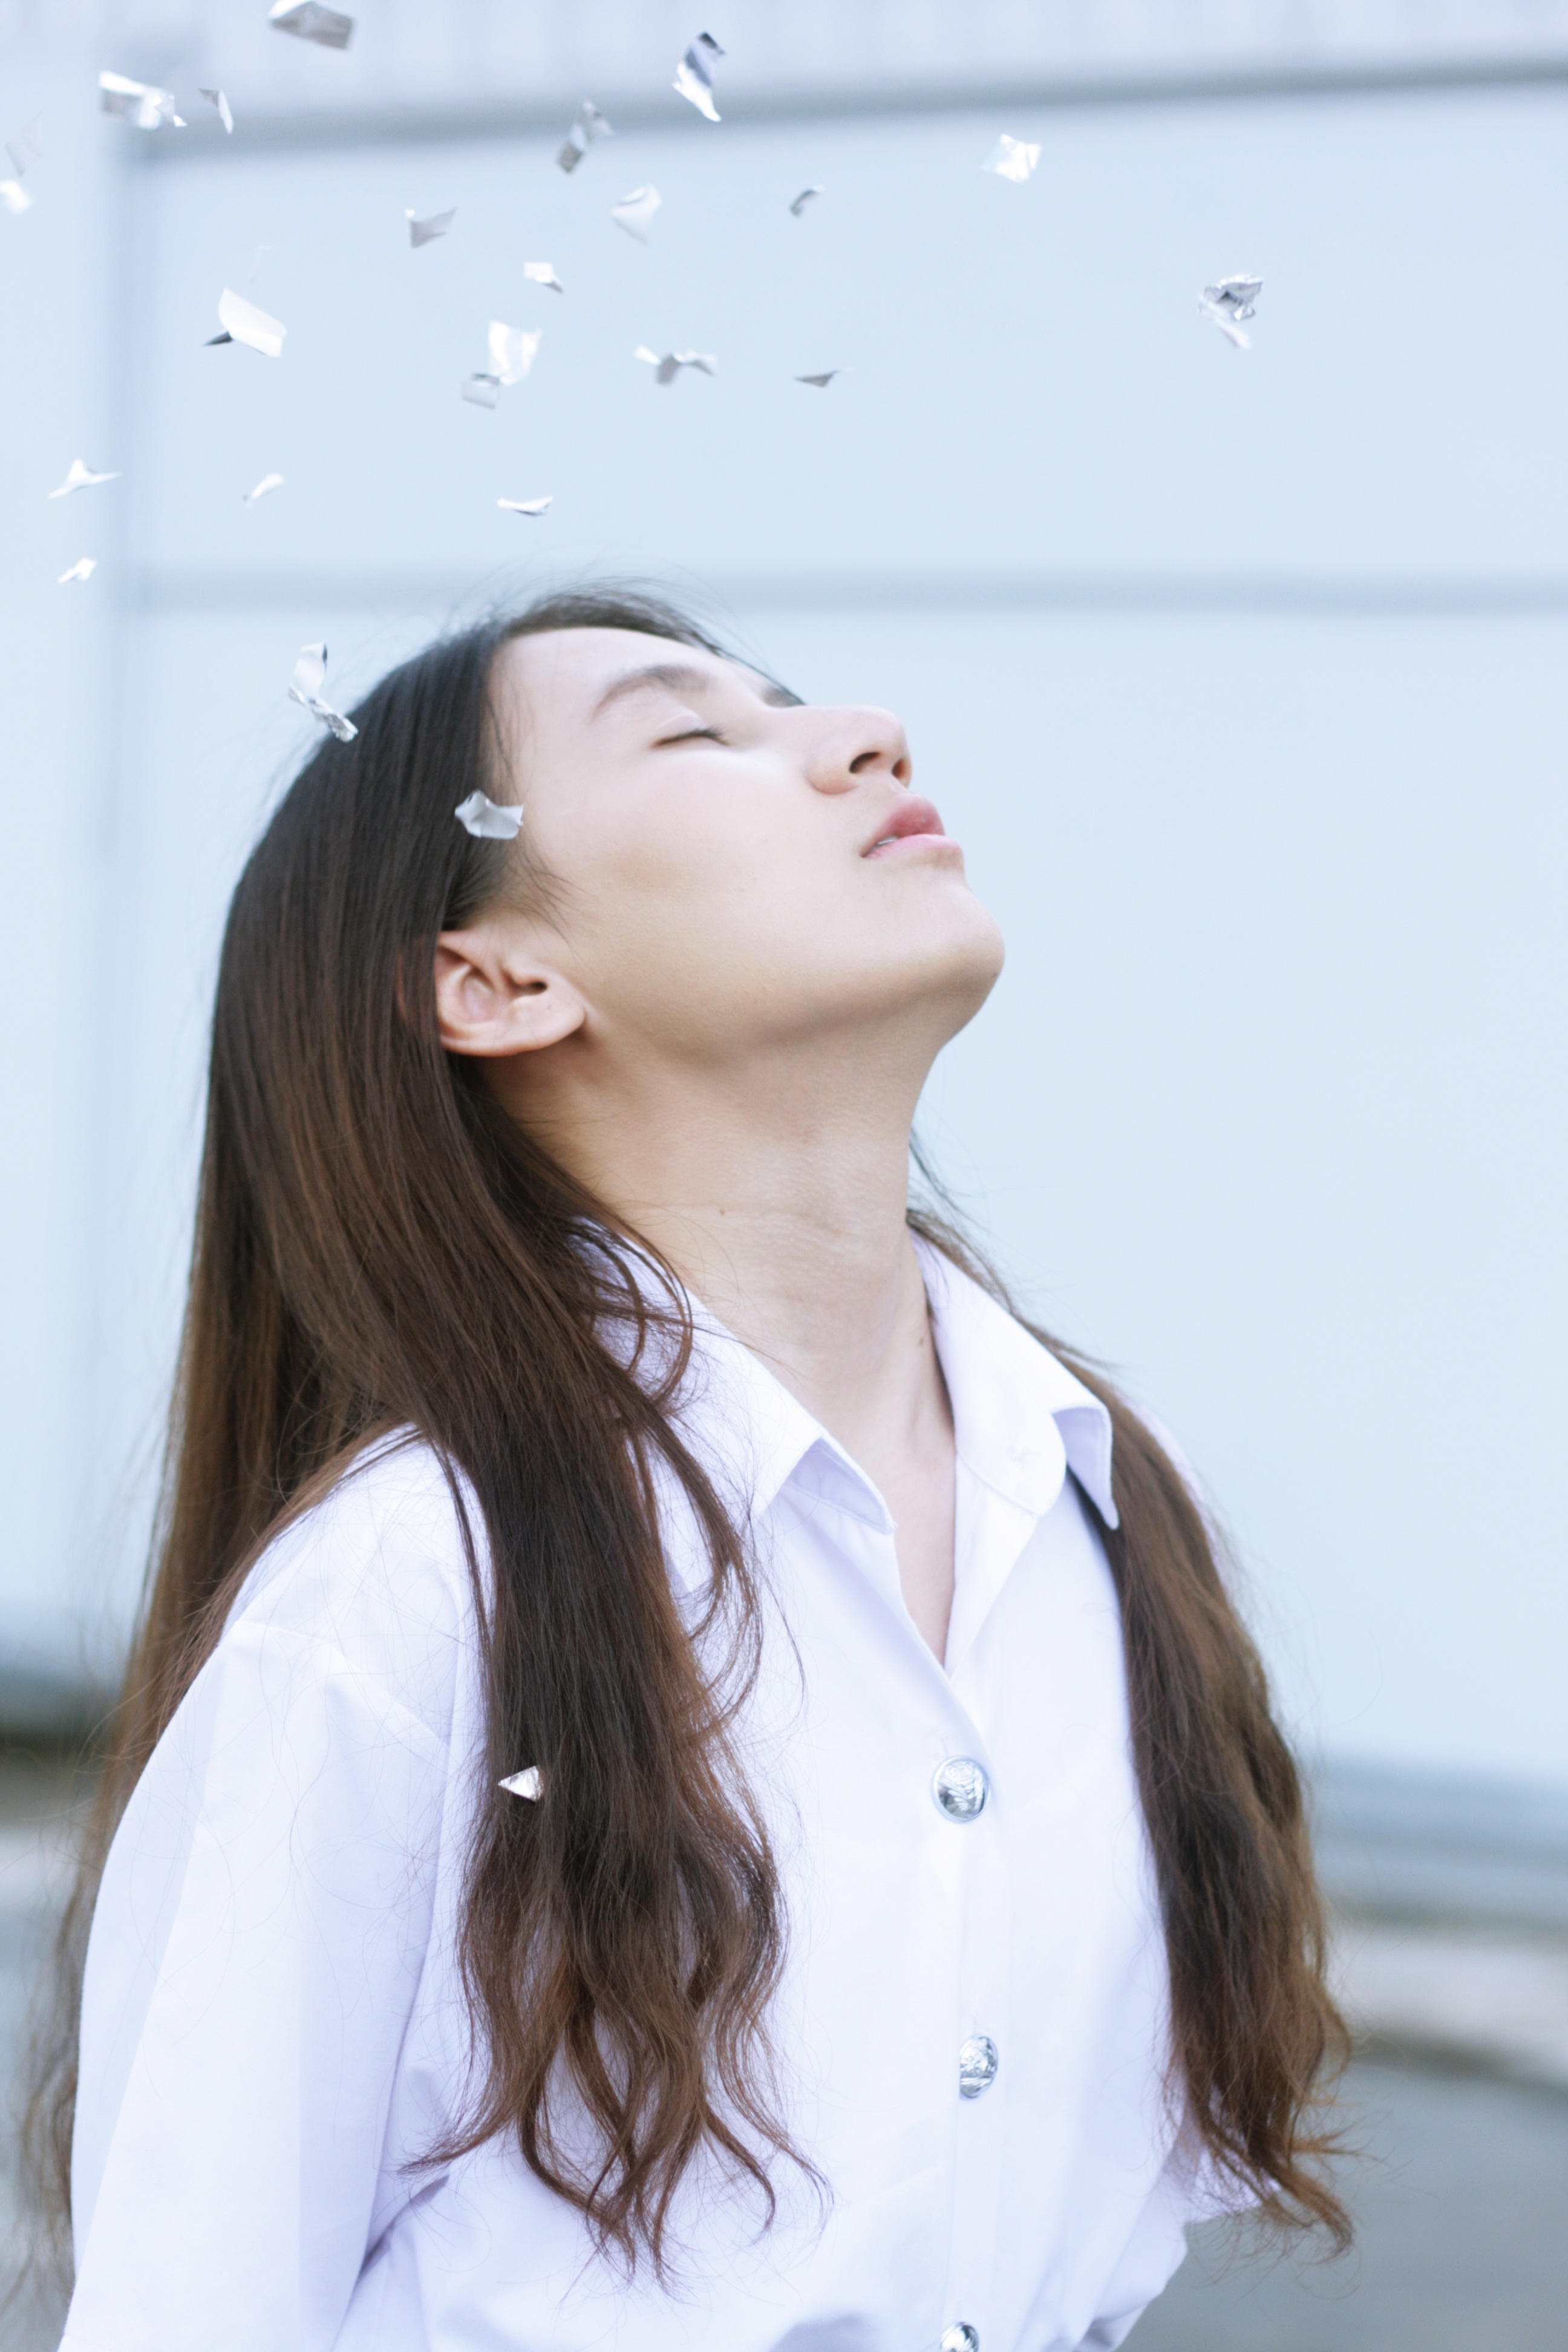
person, girl, woman, hair, white, photography, portrait, model, spring, fashion, blue, clothing, lady, hairstyle, long hair, dress, glasses, photograph, skin, beauty, photo shoot, brown hair, portrait photography, art model